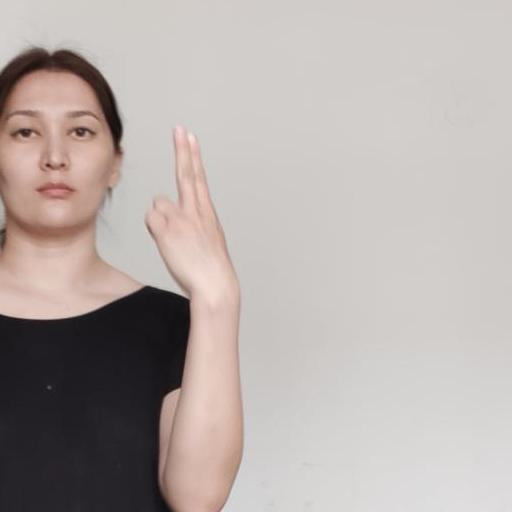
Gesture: two_up_inverted